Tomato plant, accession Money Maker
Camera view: tilt-top (135 deg); turntable rotation: 270 degrees
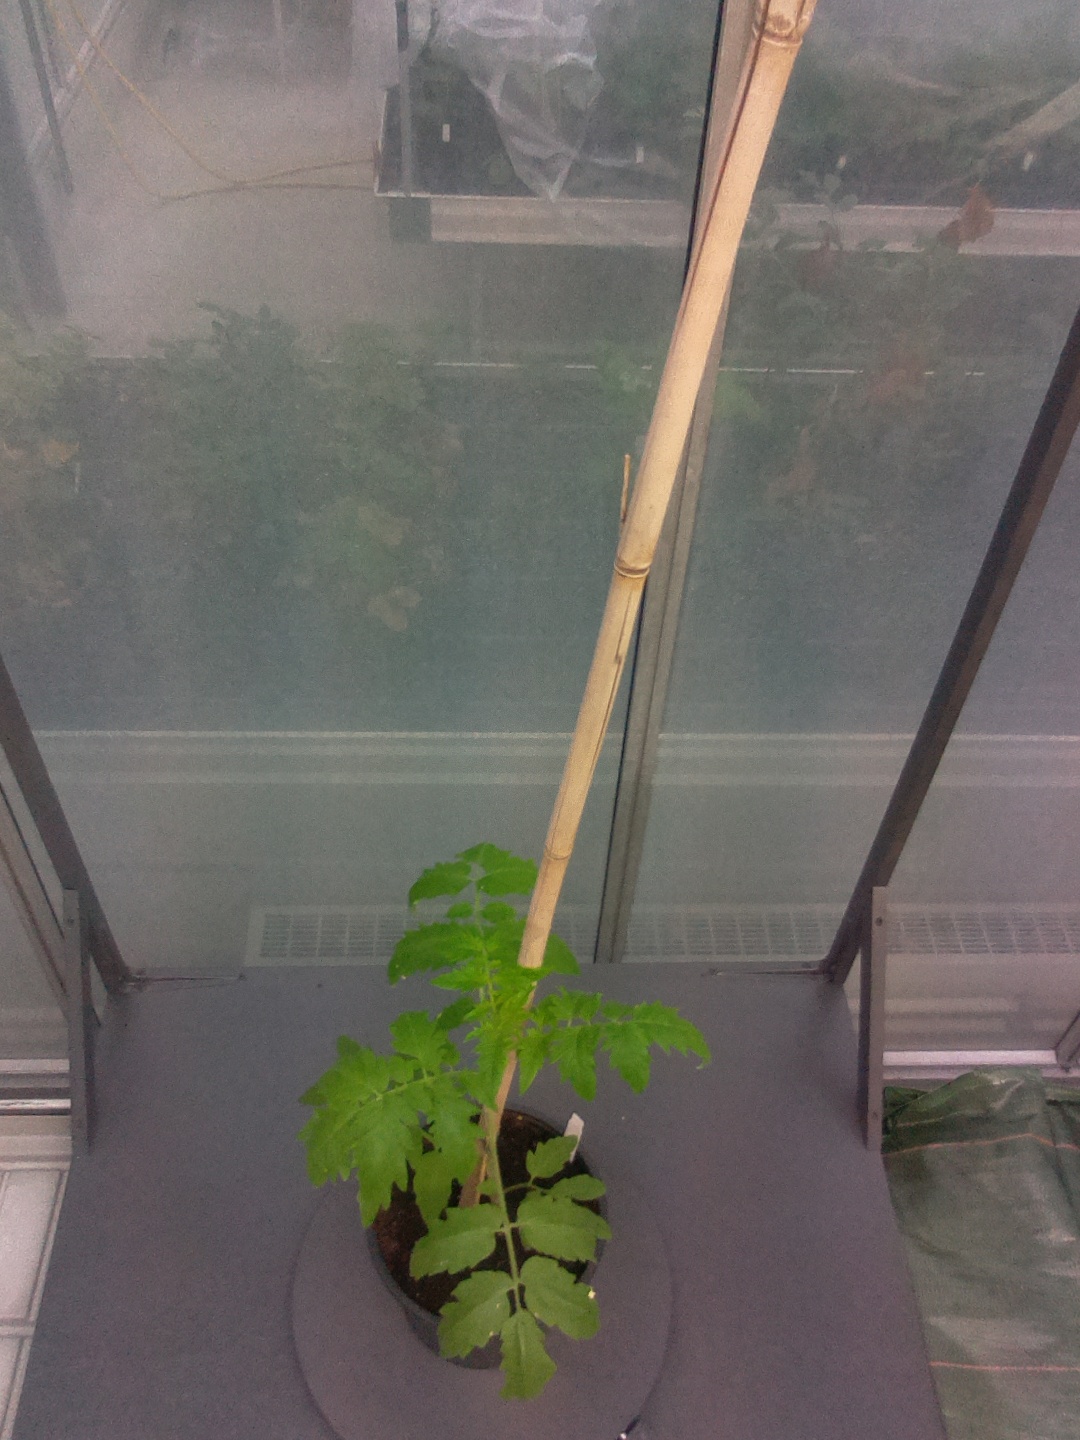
BBCH growth stage 13: 6 of true leaves visible